Oulu Castle

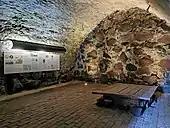
Small exhibition of the Oulu Castle in cellar

The present-day ruins on Linnansaari Island belong to a later castle, built in 1605 by order of King Charles IX. In a decree issued on 8 April 1605, the king first instructed the construction of Kajaani Castle and then ordered the rebuilding of Oulu Castle. The decree stated that the old wooden structures were to be demolished and replaced with a fortified rampart featuring fire shelters around the island.